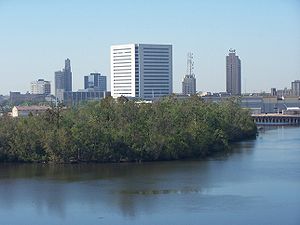
Beaumont (Texas)
Beaumont er en by i og county seat i Jefferson County i staten Texas, USA, og har 118.296 indbyggere.